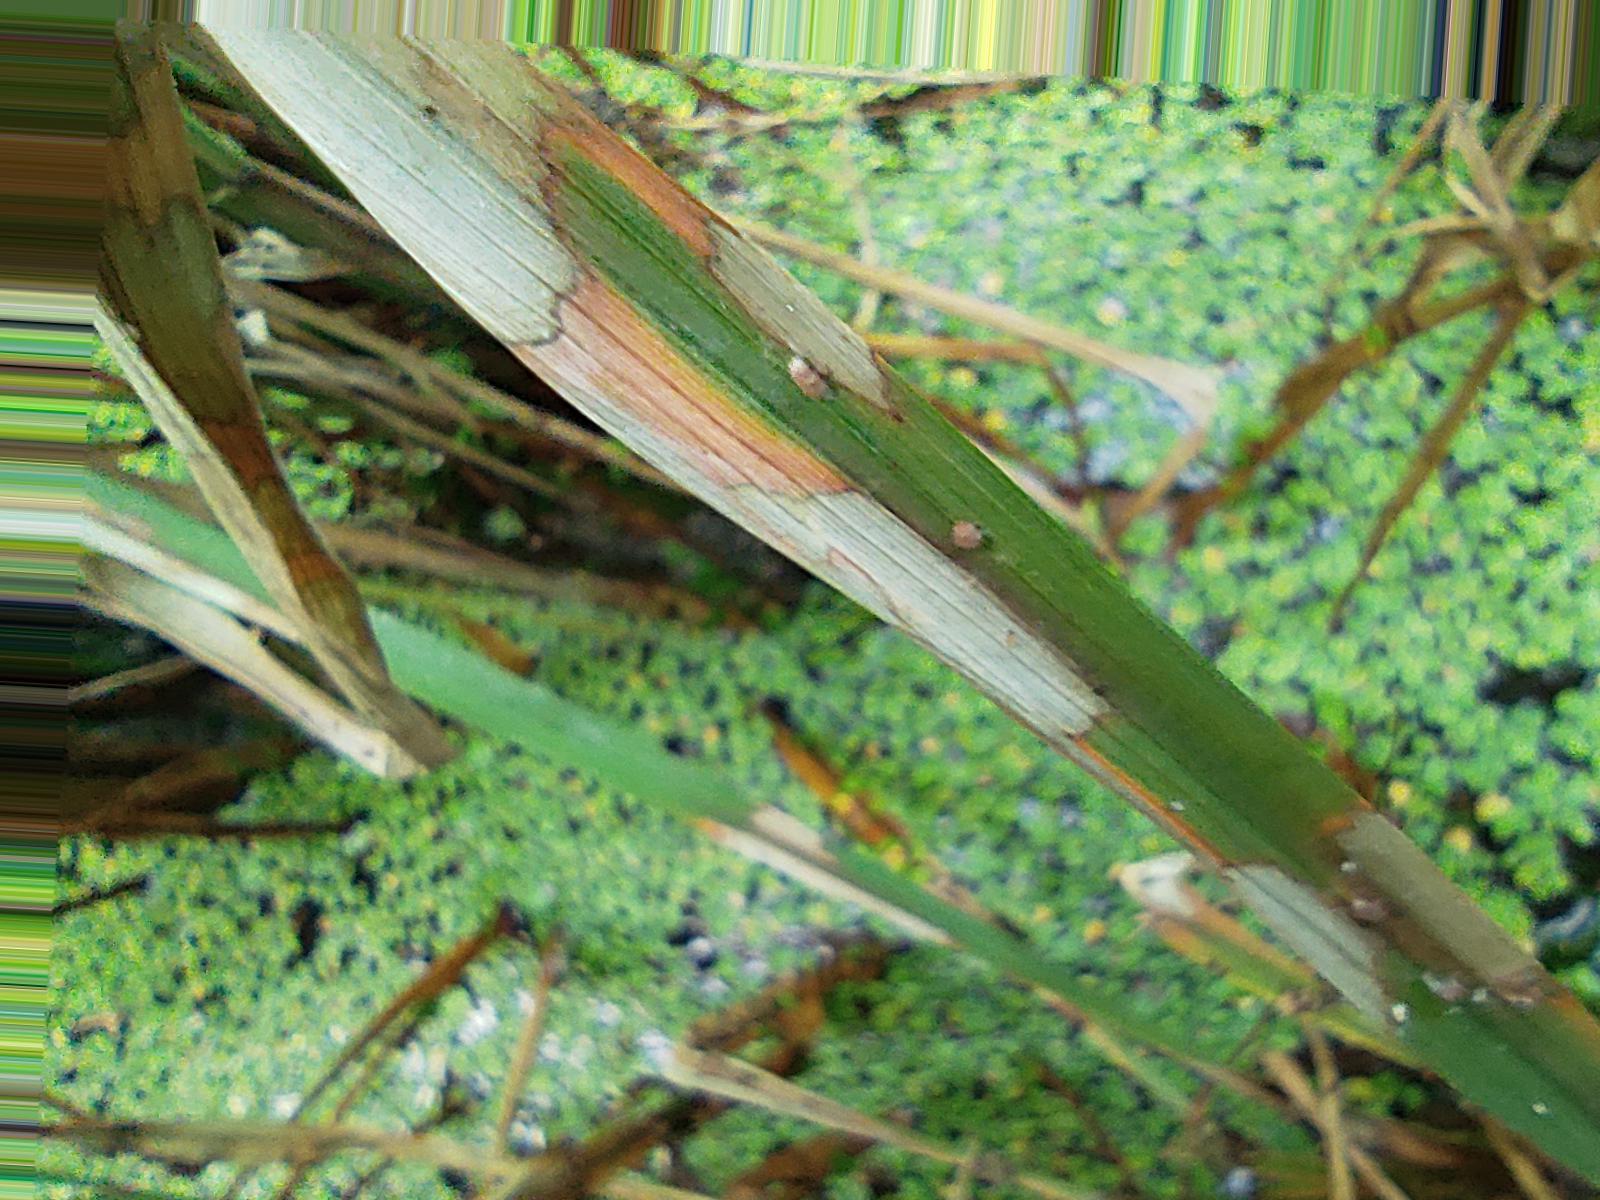
Nhãn: Bệnh Đốm Vằn ( Khô vằn ) ( Sheath Blight )